Parque Colón

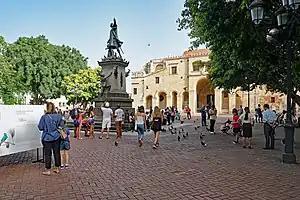
People in Columbus park, Santo Domingo, Dominican Republic.

Parque Colón is the central square of the Ciudad Colonial historic district of Santo Domingo, Dominican Republic. In its center stands a statue of Christopher Columbus, in whose honor the square was renamed in 1887. Previously the square was known as Plaza Mayor.